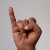
The image shows a hand gesture representing the letter 'I' in Indian Sign Language.